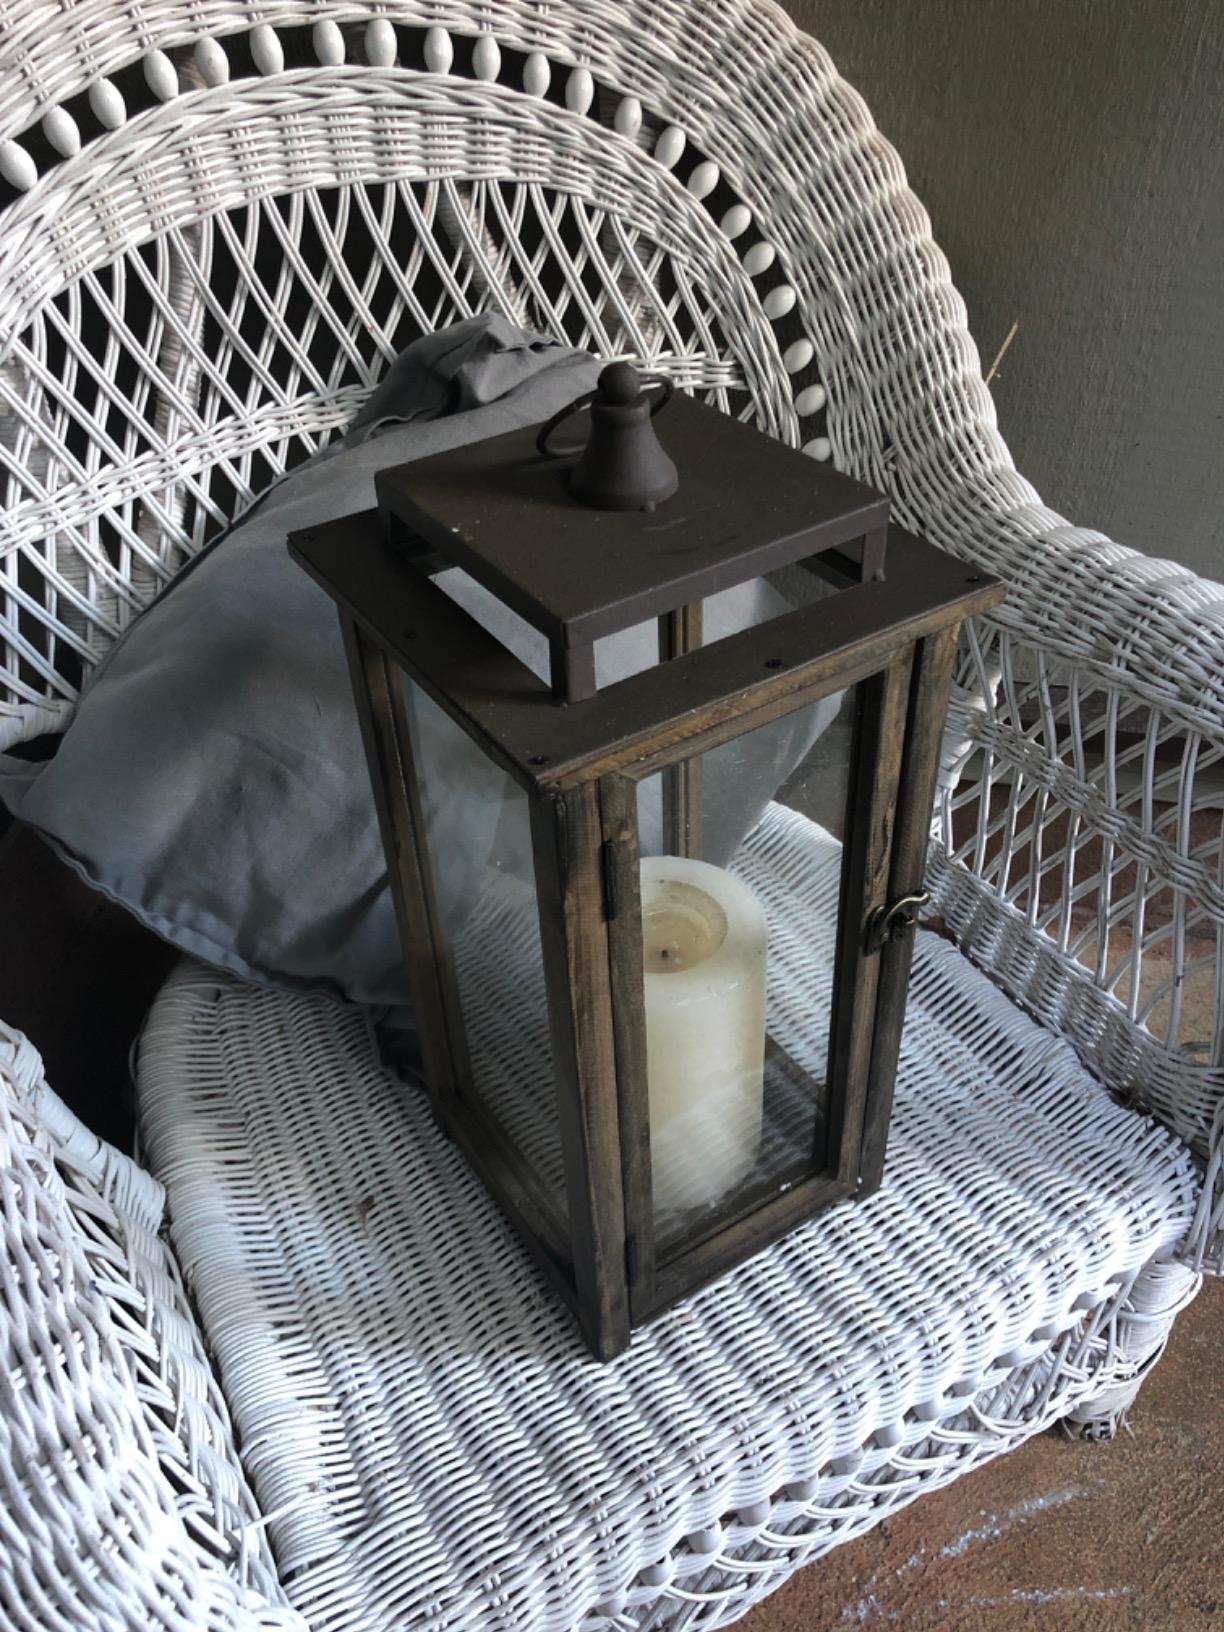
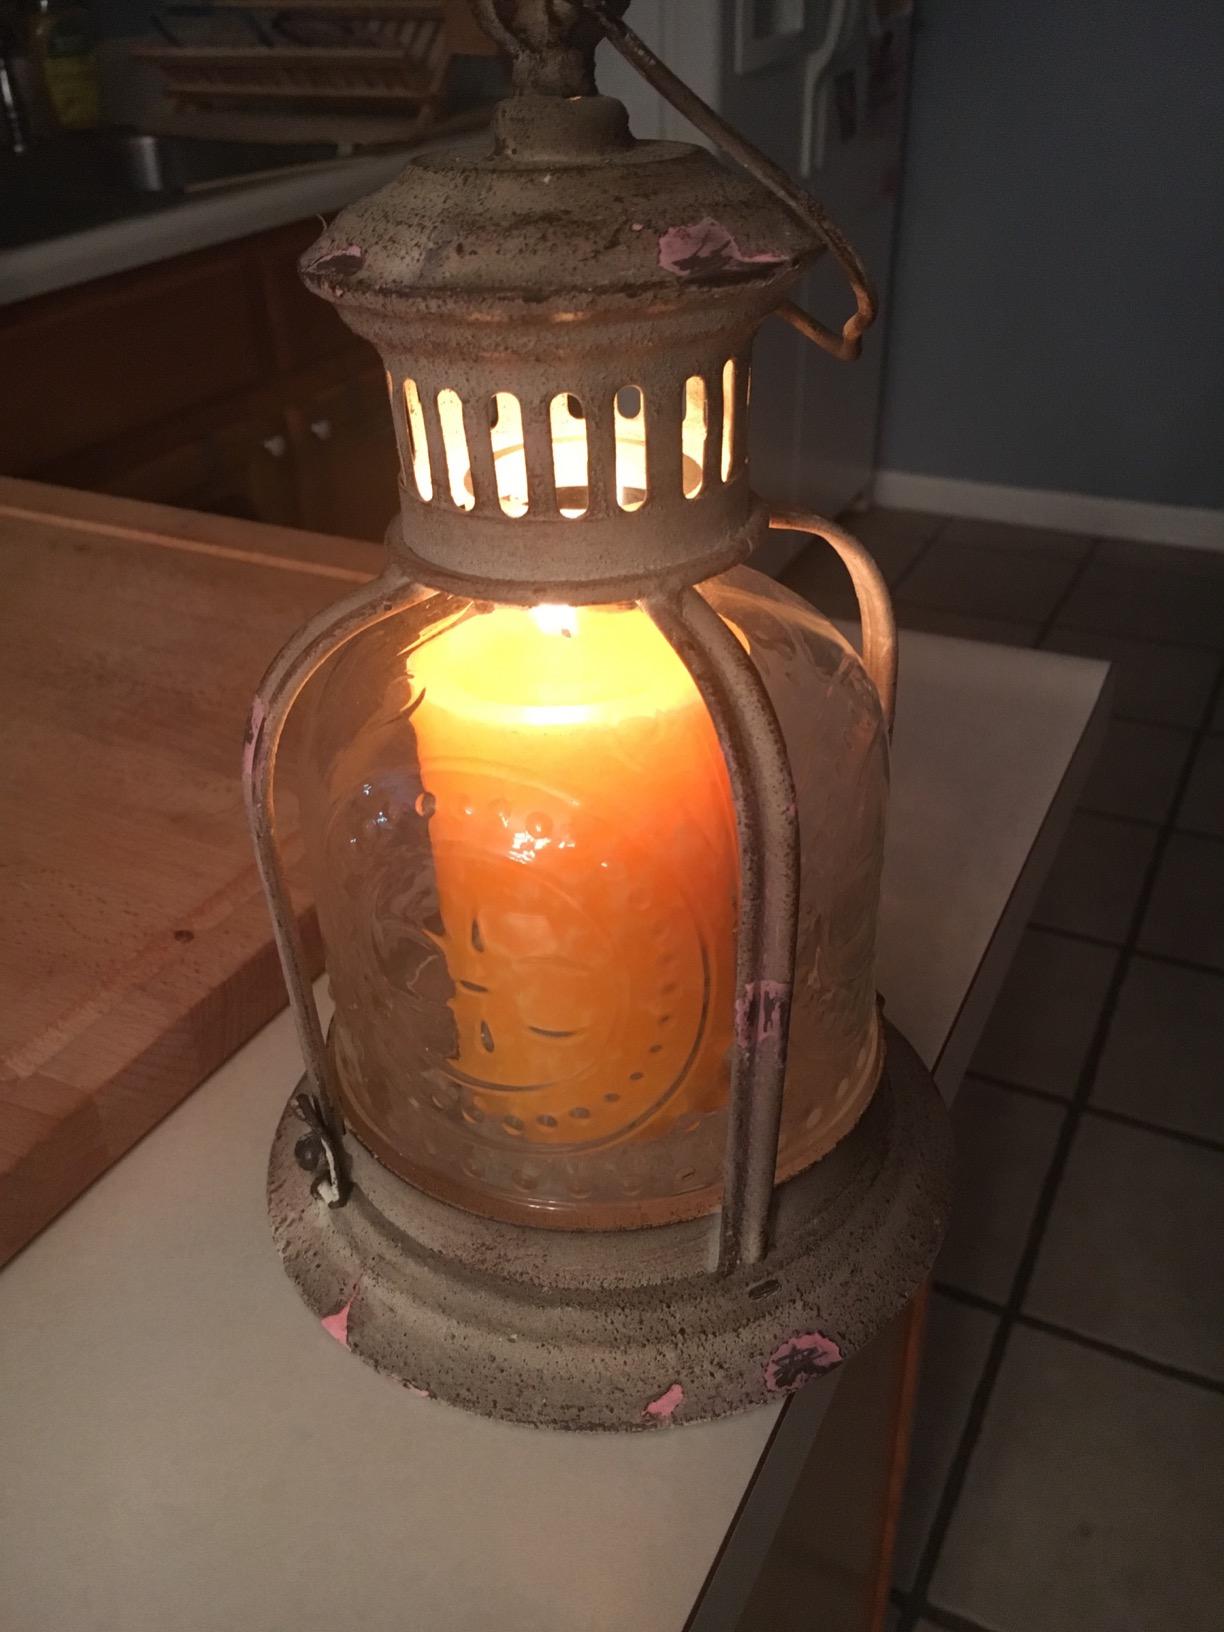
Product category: lantern
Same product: no